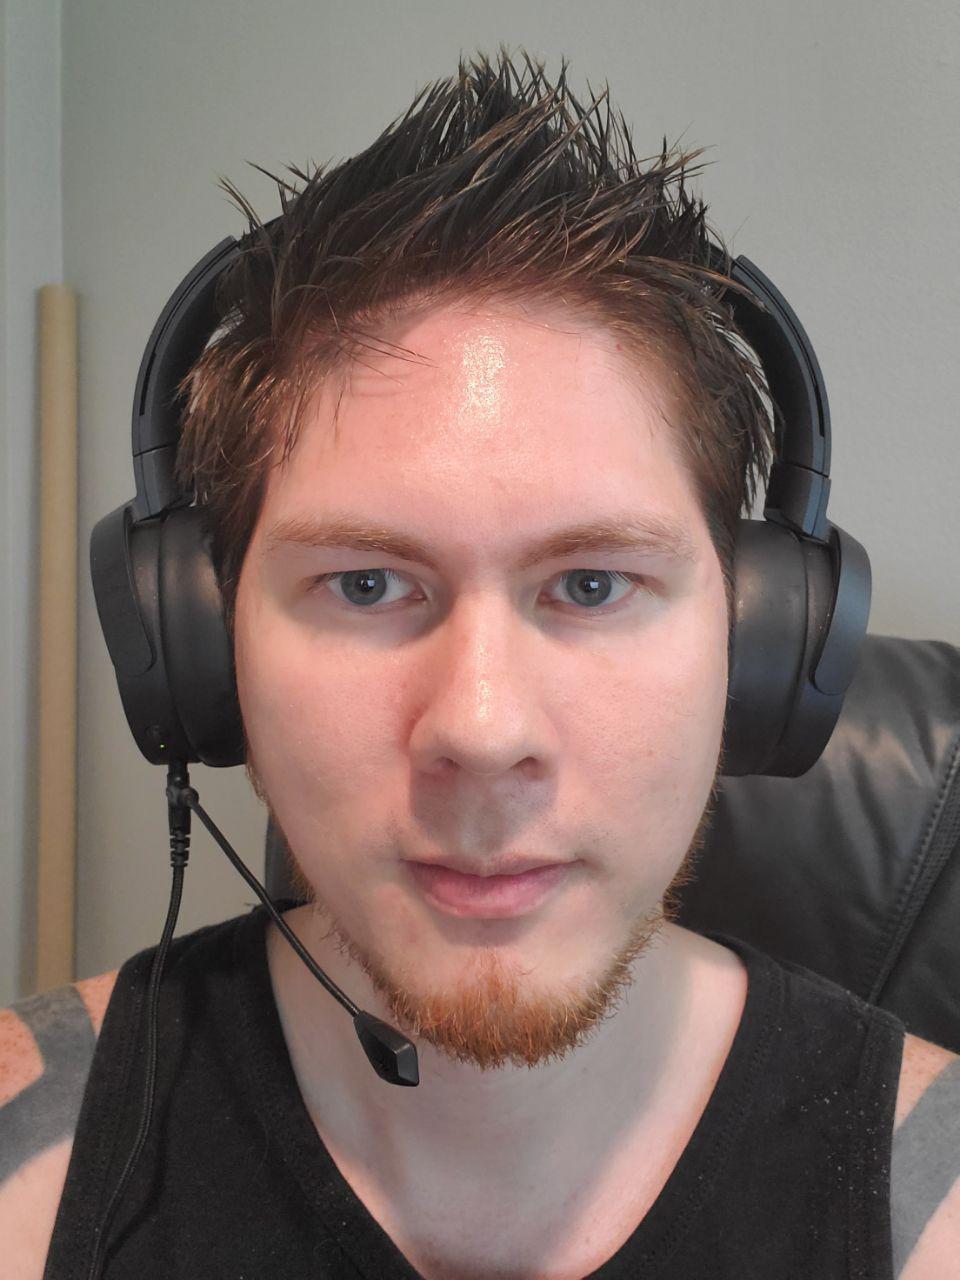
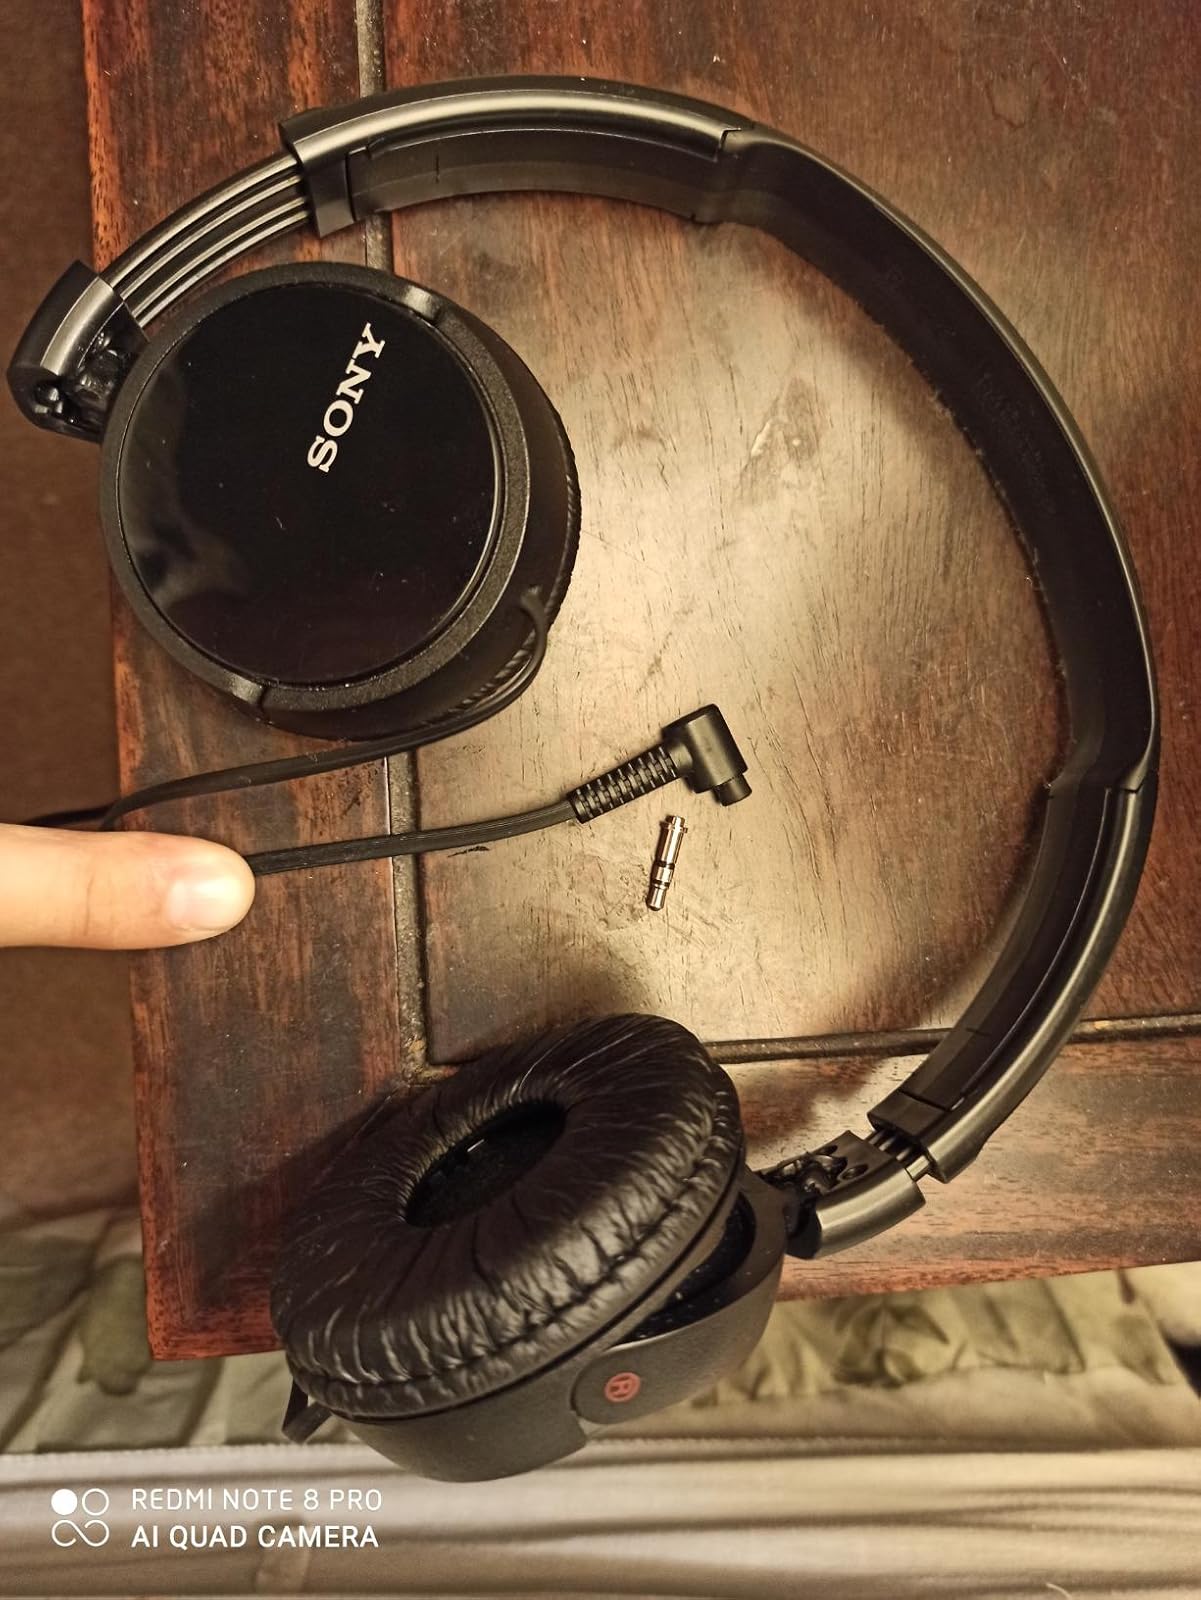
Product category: headphones
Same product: no